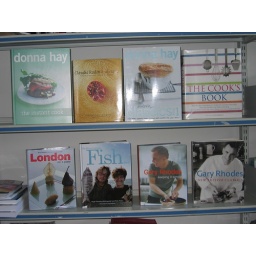
Move your mouse over each book cover and click on the link to search the library catalogue.